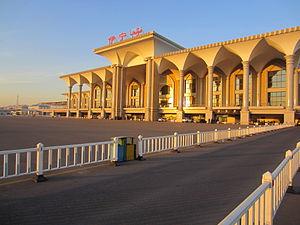
Yining, est le chef-lieu de la préfecture autonome kazakhe d'Ili, située dans la région autonome ouïghoure du Xinjiang, en Chine.